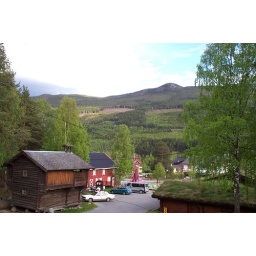
View from apartment, grass roof on resturant &amp;amp; Nancy's van in parking lot